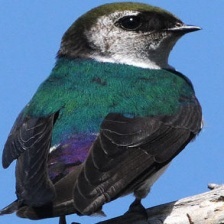
Species: VIOLET GREEN SWALLOW
Scientific name: TACHYCINETA THALASSINA